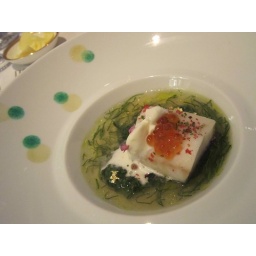
Slow cooked Black Cod in virgin oil toped with salmon roes served in watercress broth and shiso flower